Beeston bananas

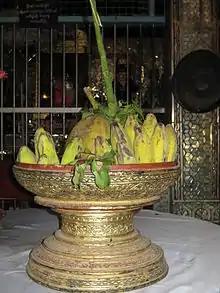
An offering of bananas to the nats

Some residents have speculated that the bananas are a religious offering, as offering bananas to deities is a common practice in Hinduism. The visitors to the site on 2 February 2025 have called this "completely wrong." Other residents have stated that the bananas are placed as food for animals or insects, though they usually remain untouched by wildlife.